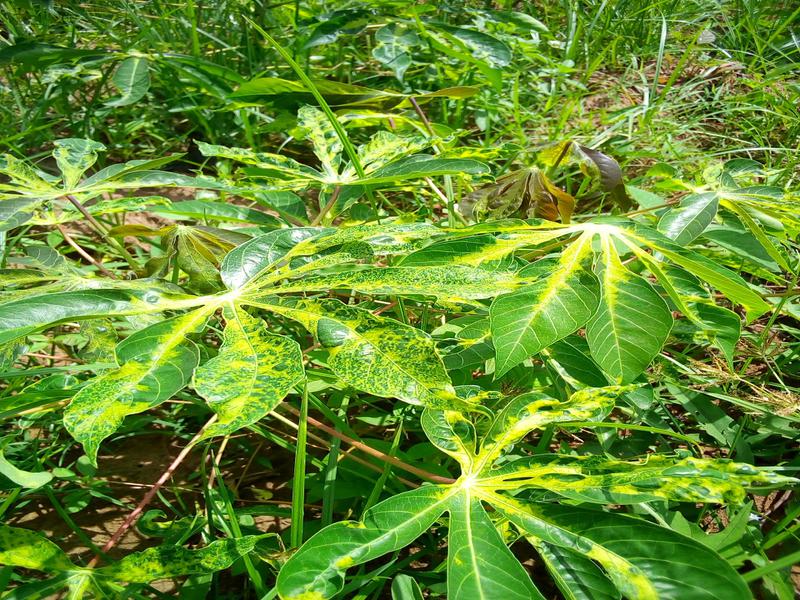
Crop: cassava
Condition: mosaic_disease